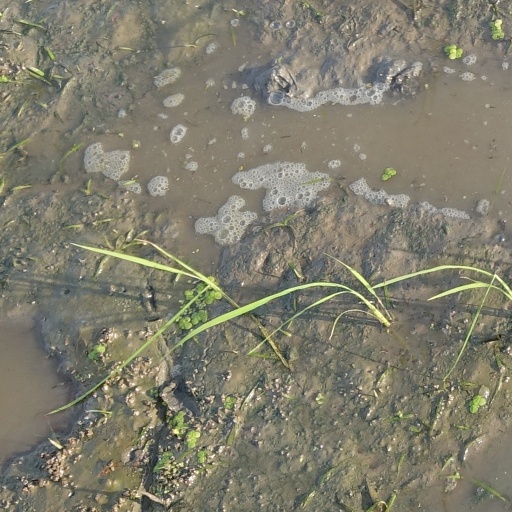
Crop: rice